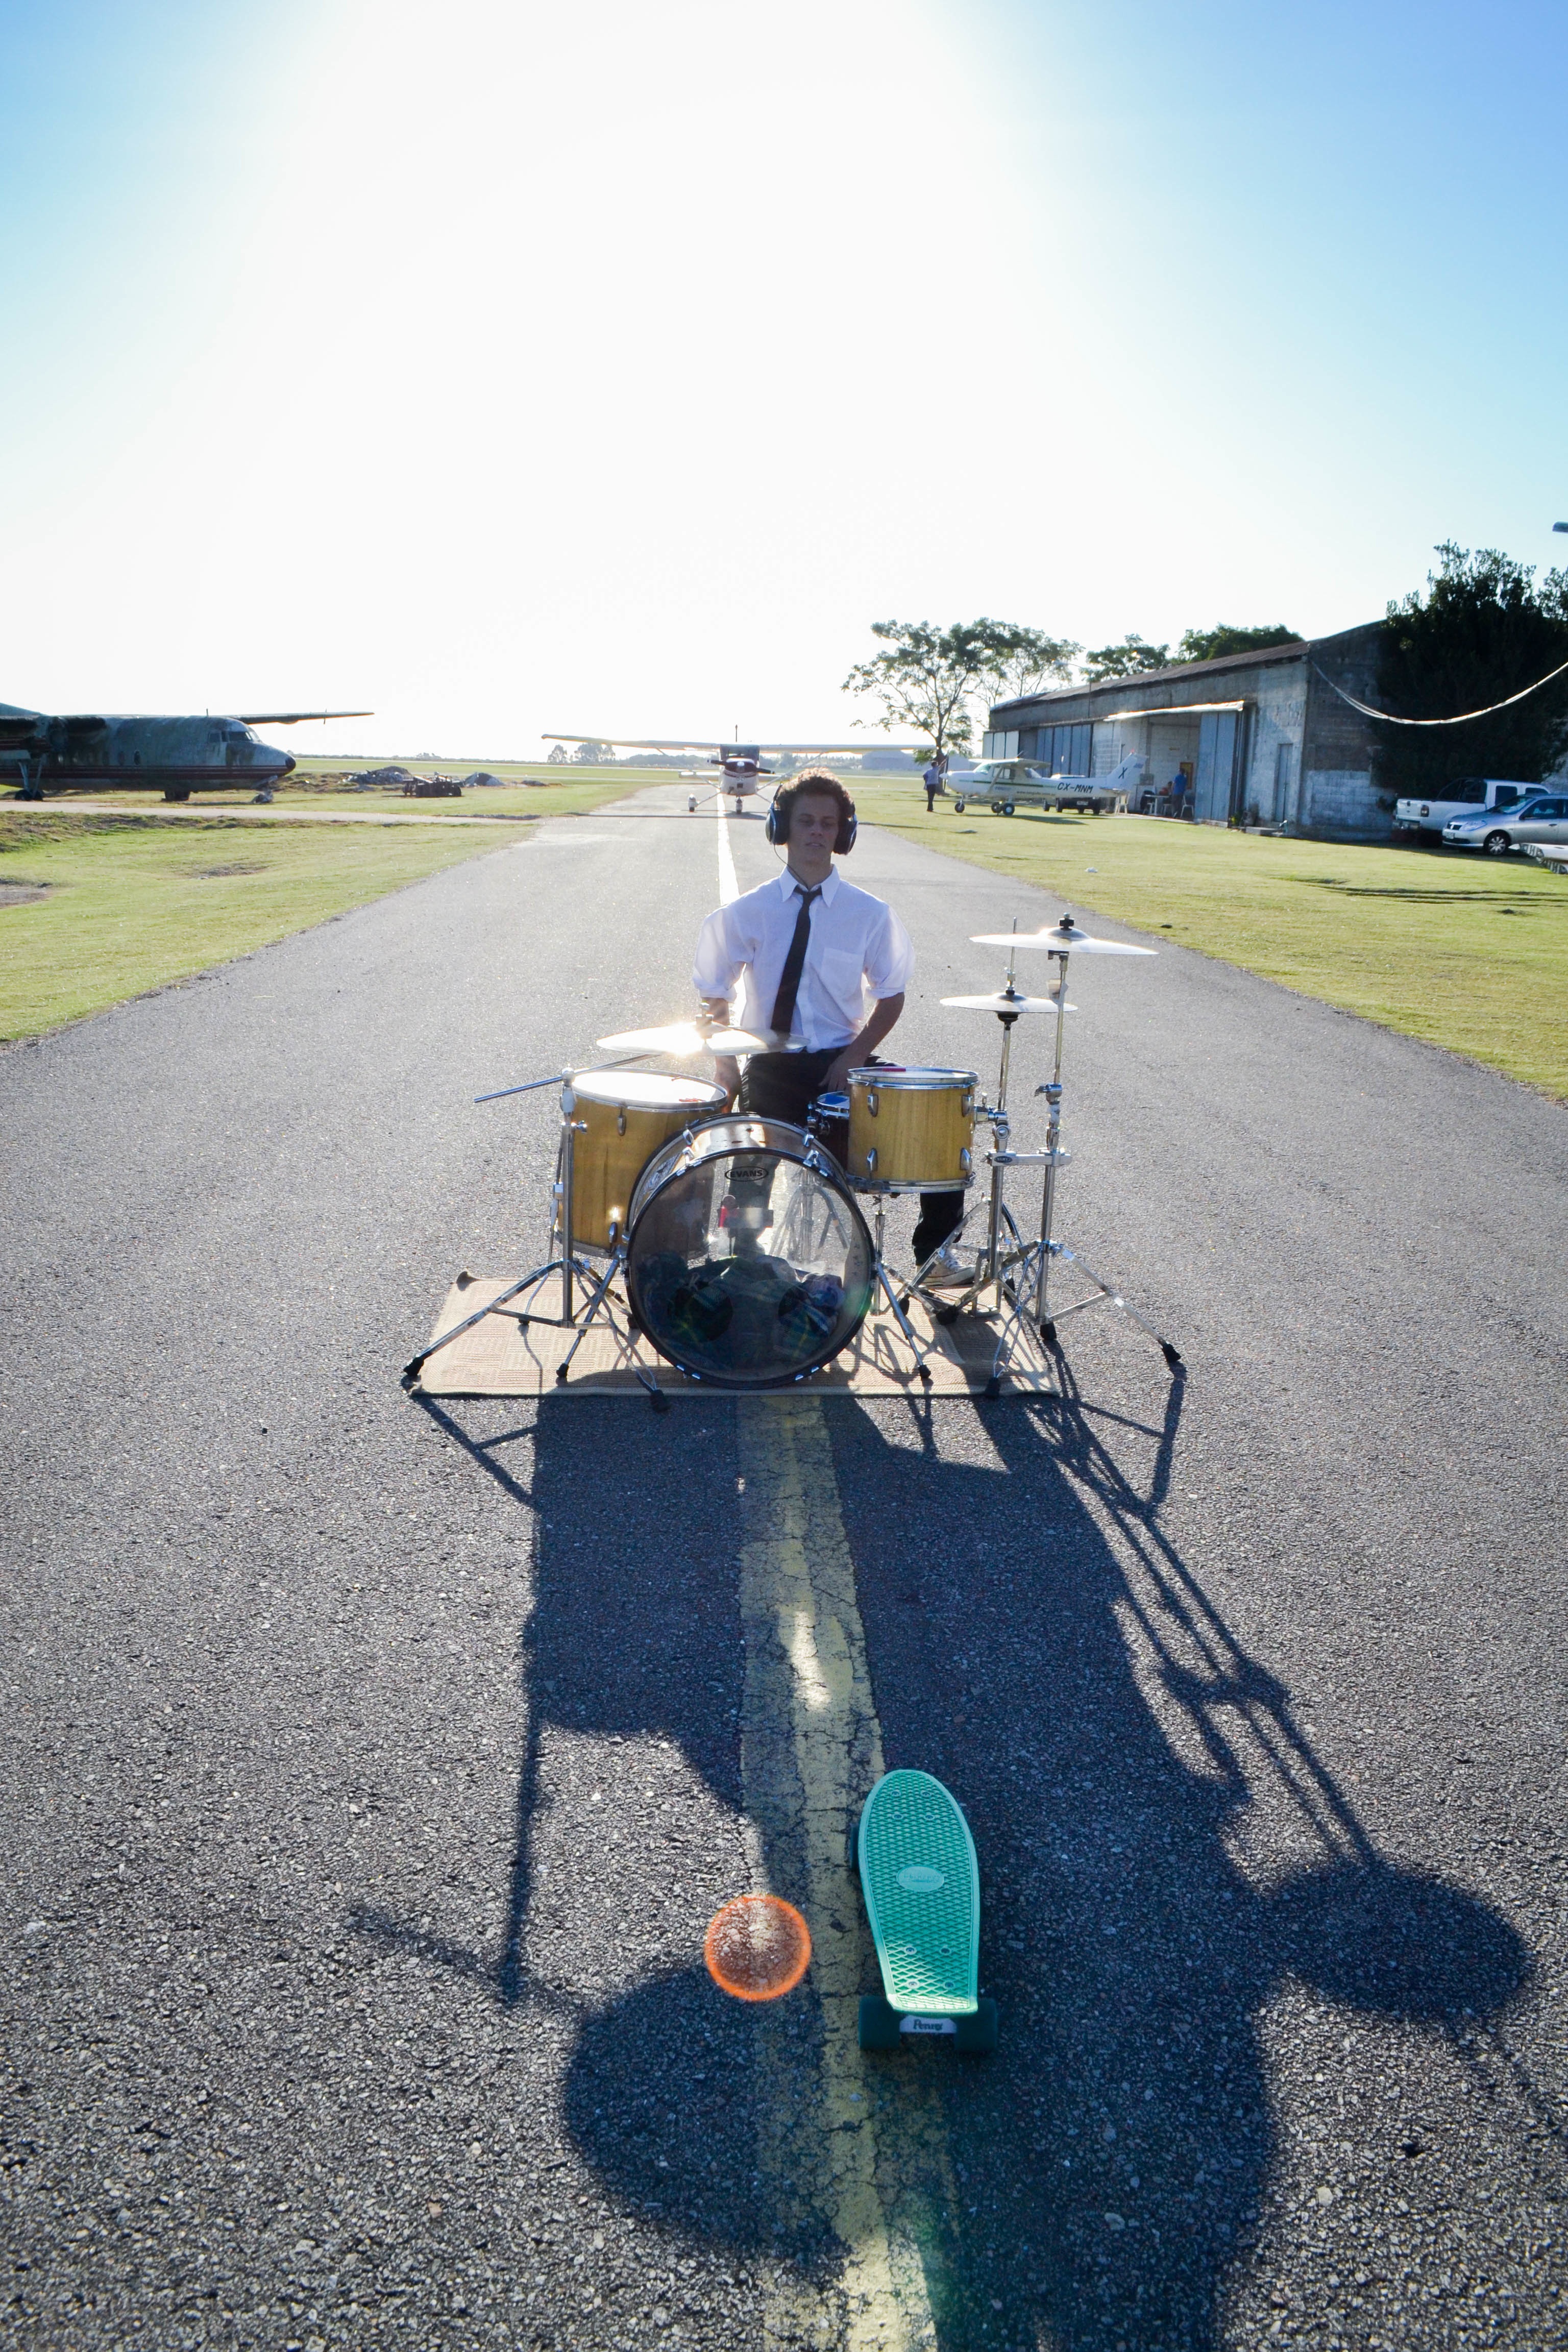
road, bicycle, asphalt, vehicle, motorcycle, blue, infrastructure